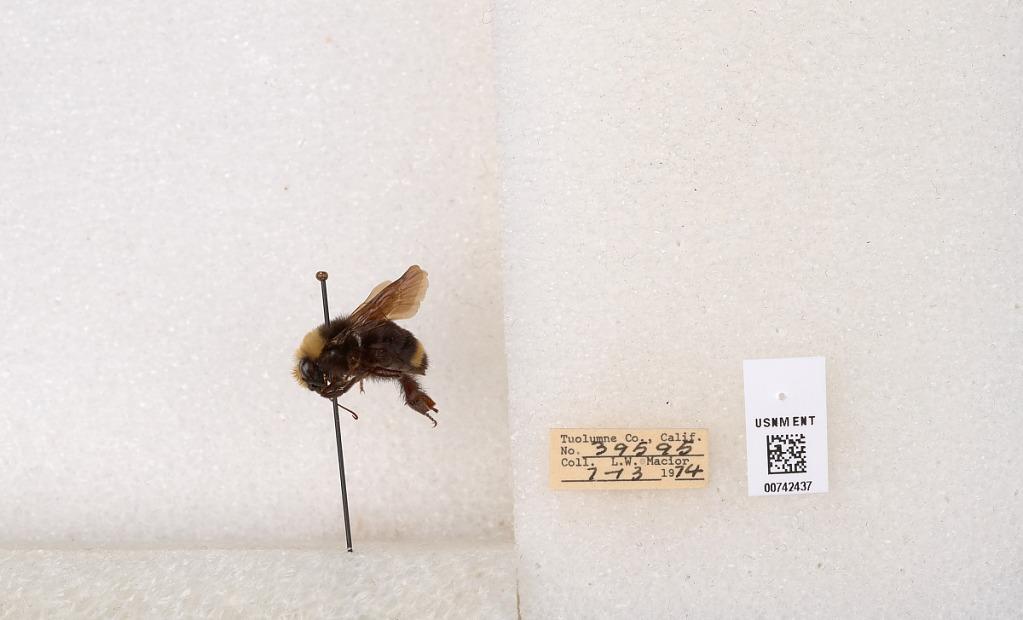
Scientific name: Bombus (Pyrobombus) vosnesenskii Radoszkowski
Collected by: L. Macior
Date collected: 1974-7-13
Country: United States
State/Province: California
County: Tuolumne
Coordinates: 37.9712, -120.228